Holly Kenyon

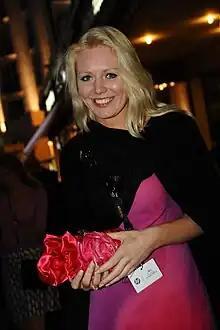
Holly Kenyon attending the 63rd Cannes Film Festival

Holly Jane Kenyon (born 21 November 1980) is an English actress who won a scholarship to study at The American Musical and Dramatic Academy in central Hollywood. She appeared in "The Kindness of Strangers" (2010) and was invited to attend the film's screening at the 63rd Cannes Film Festival.